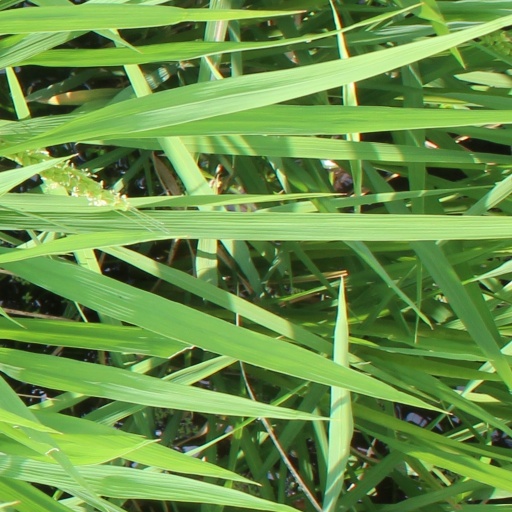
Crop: rice